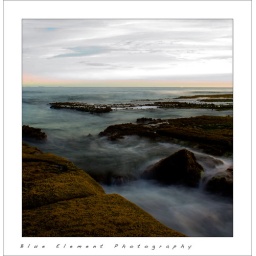
&amp;quot;Nothing happens until something moves&amp;quot; - Einstein. I love the colour of the water and rocks in this image.